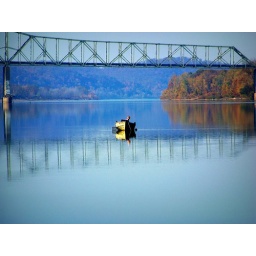
Ohio river..Ohio river bridge in background that links Kentucky to Indiana.a lot of haze in the air today.